Bethany College (West Virginia)

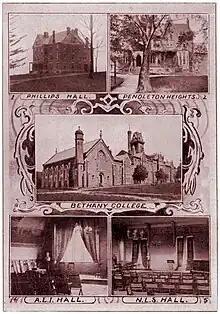
Images of Bethany College, 1904

The college's roots stem from the Buffalo Seminary, founded in 1818, by Campbell; sessions were first held in his mansion in Bethany, home of Alexander Campbell and his father Thomas Campbell. The new Buffalo Seminary, " a continuing education arm of the College" is less than a mile away from the College.